Kauri Timber Company

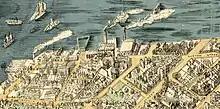
1886 birds-eye view of Kauri Timber Co

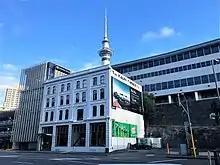
Kauri Timber Co building in 2019

The Kauri Timber Company, Limited (KTC) Auckland was from 1888 to 1971 a large logging and sawmilling company in New Zealand.